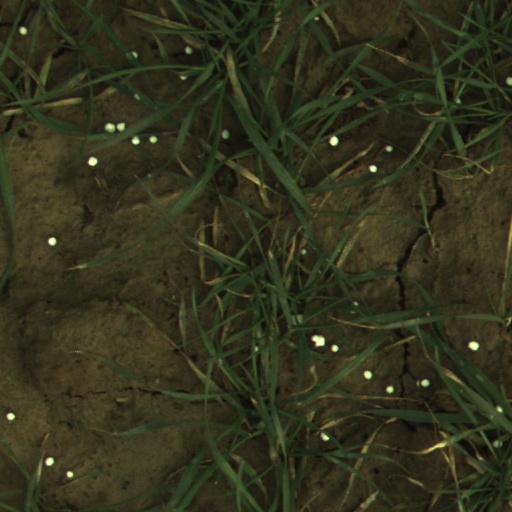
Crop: wheat